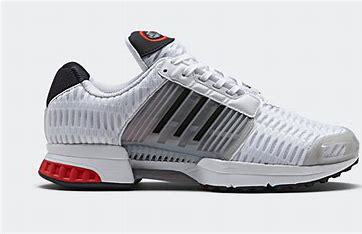
Brand: adidas
Model: Climacool